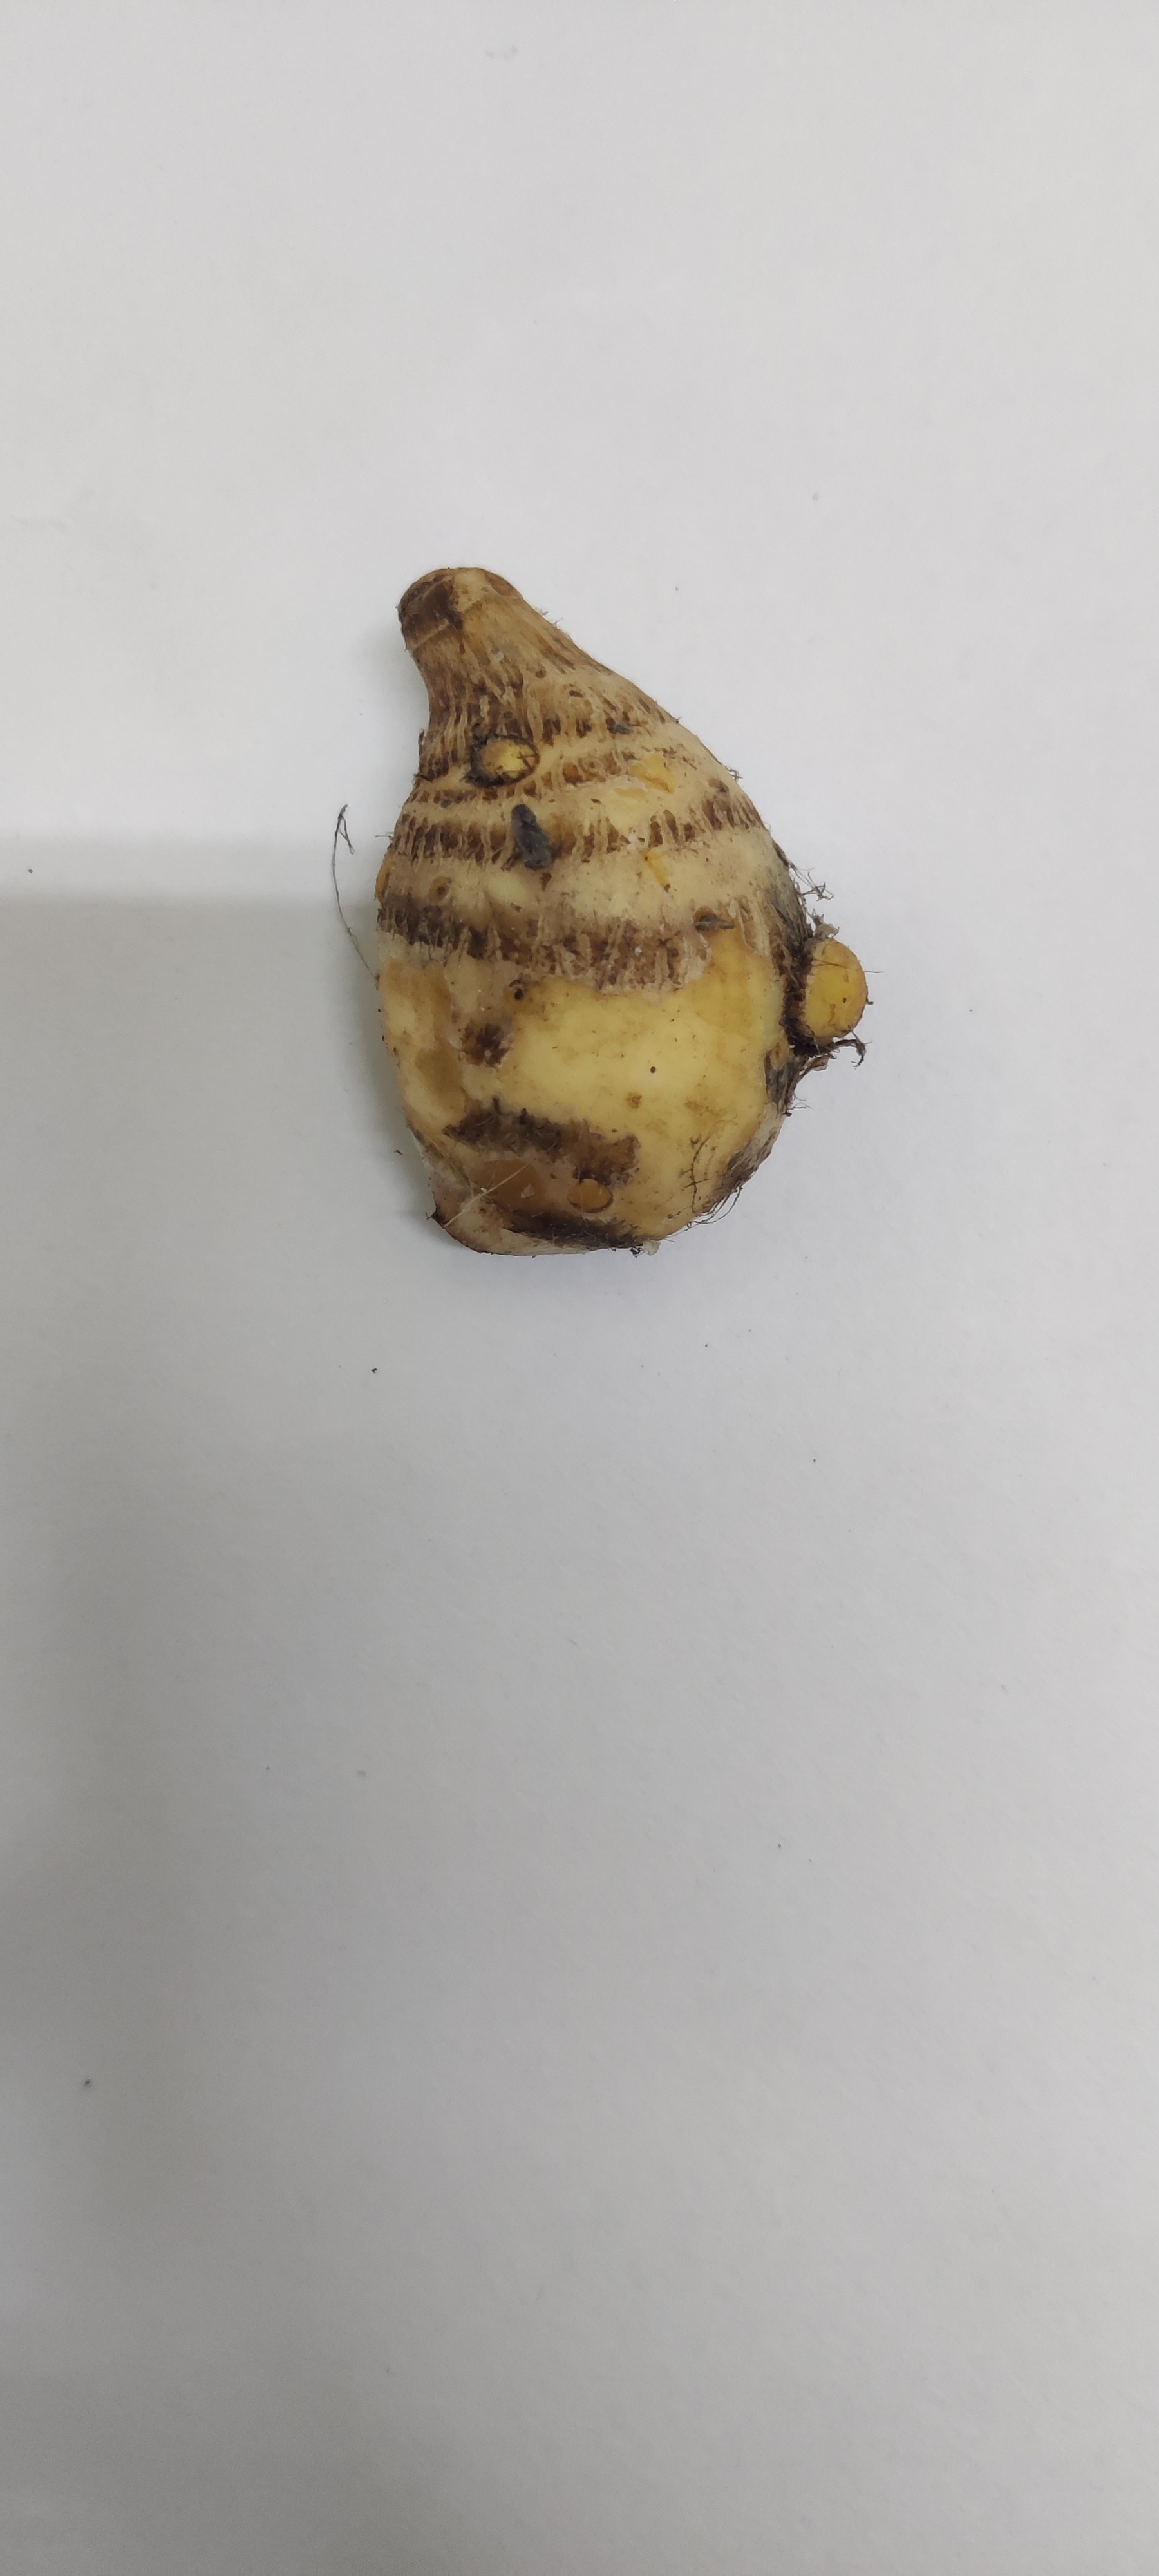
Crop: Taro root
Condition: Fresh